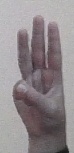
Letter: thaa